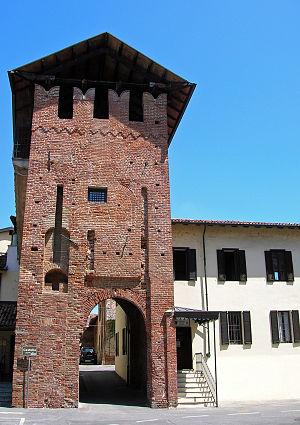
Garlasco est une commune italienne de la province de Pavie dans la région de Lombardie en Italie.